Luther Kelly

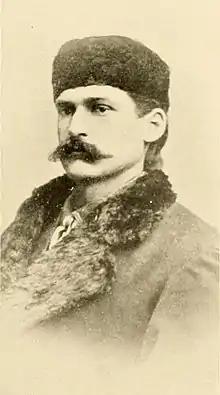

Luther Sage "Yellowstone" Kelly (July 27, 1849 – December 17, 1928) was an American soldier, hunter, scout, adventurer and administrator. He served briefly in the American Civil War and then in an 1898 expedition to Alaska. He commanded a U.S. Army company in the Philippine–American War and later served in the civilian administration of the Philippines. On June 26, 1929, Yellowstone Kelly was buried with full military honors overlooking the Yellowstone Valley in Billings, Montana.